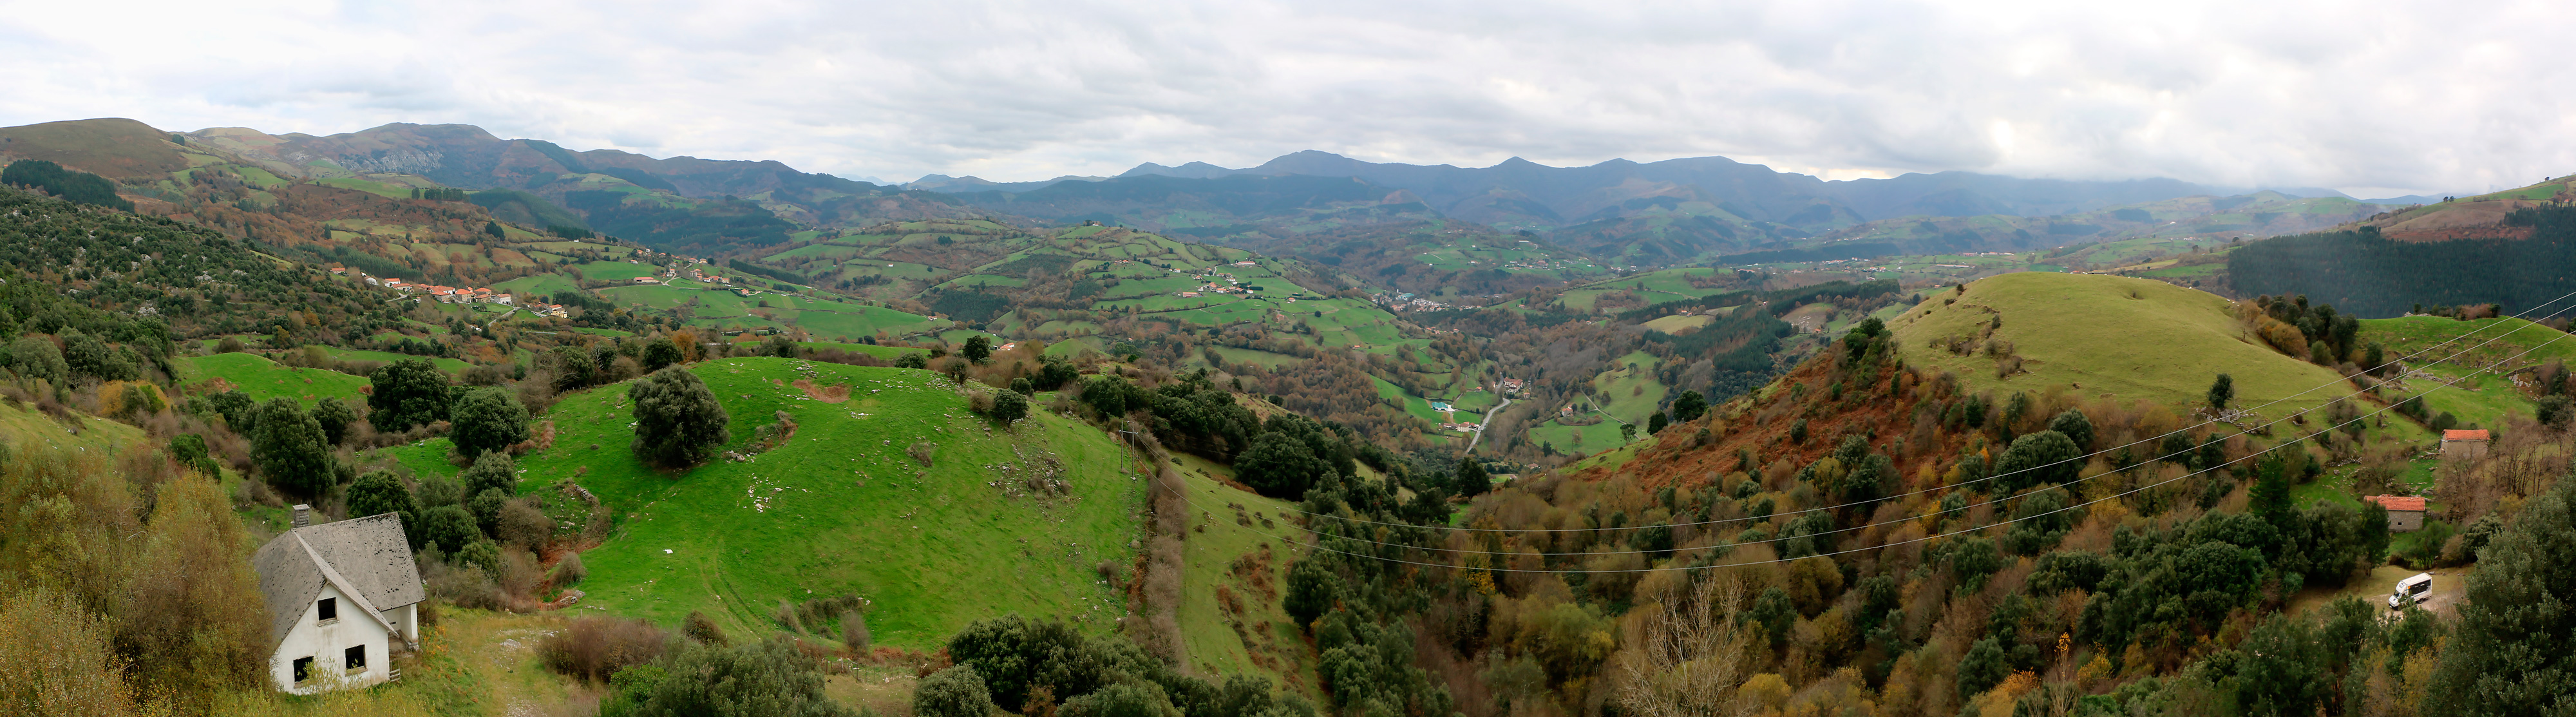
nature, mountainous landforms, hill station, highland, natural landscape, vegetation, hill, nature reserve, mountain, wilderness, valley, ridge, rural area, plateau, plant community, fell, mount scenery, geological phenomenon, escarpment, mountain range, terrain, landscape, photography, chaparral, forest, mountain pass, national park, plantation, grassland, shrubland, panorama, tourism